Abbot of Melrose

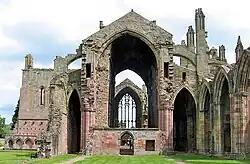
The ruins of Melrose Abbey as they were in June 2004.

The Abbot and then Commendator of Melrose was the head of the monastic community of Melrose Abbey, in Melrose in the Borders region of Scotland. The abbots of the earlier Northumbrian foundation from Lindisfarne are not included here. The second abbey was founded in 1136 on the patronage of David I ("Dabíd mac Maíl Choluim"), King of Scots, by Cistercian monks from Rievaulx Abbey, Yorkshire. Control of the abbey was secularized in the 16th century and after the accession of James Stewart, the abbey was held by commendators. The last commendator, James Douglas of Lochleven, resigned the abbacy to William Douglas, 6th Earl of Morton (his nephew) in December 1606, and the abbey itself to the king in 1608. The abbey (or most of its lands) was then erected into a secular lordship for viscount Haddington, John Ramsay, who in 1609 was created "Lord Melrose". Lochleven however resumed the title of commendator in 1613 until his death in 1620.